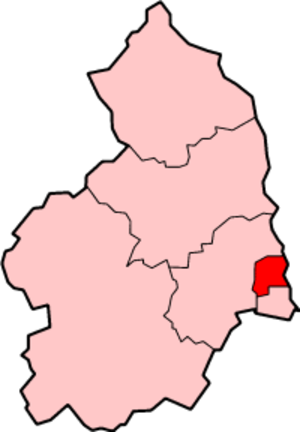
Wansbeck est un ancien district non-métropolitain du Northumberland, en Angleterre. Il doit son nom à la rivière Wansbeck.